Antioch, California

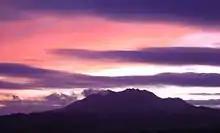
Sunset over Mt. Diablo as seen from Antioch

The historic El Campanil Theatre opened on November 1, 1928, in downtown Antioch. It now presents a wide variety of entertainment opportunities, including classic films, live theatre, concerts, symphony, ballet, comedy and is host to numerous local dance and community-based organizations, such as the Antioch Rivertown Theatre Group.